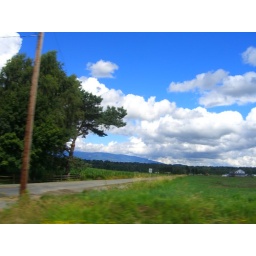
Taken on a drive up the coast in 2006, just grass, road and sky.